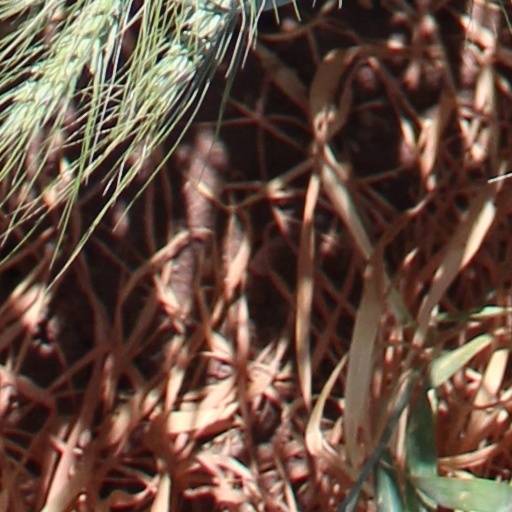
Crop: wheat